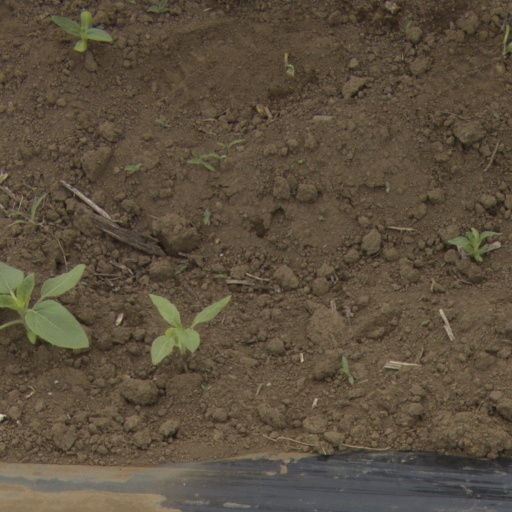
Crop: Jerusalem artichoke